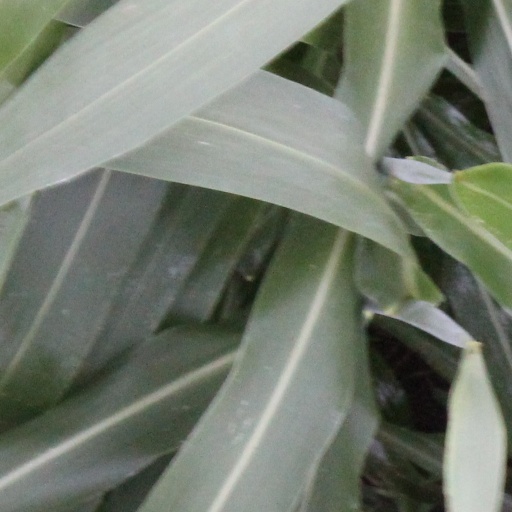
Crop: sorghum